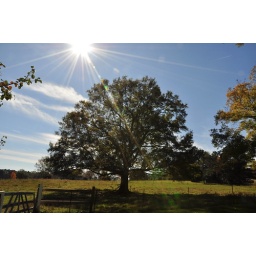
Fave tree in the Horse field